Great Southern Reef

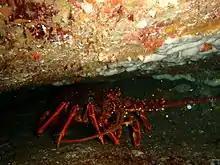
Southern rock lobster ("Jasus edwardsii")

For the economy of Australia's southern coast, the Great Southern Reef is an invaluable resource, providing ample opportunities for recreational fishing, swimming, surfing, snorkeling, scuba diving, and other forms of ecotourism, which contribute more than AU$10 billion to the economy each year. The cool, nutrient-rich waters of Australia's temperate sea provide a rich feeding ground for commercially fished animals as well; the two most lucrative fisheries in the entire country, rock lobster (~AU$375 million/year) and abalone (~AU$134 million/year), harvest their catches from the Great Southern Reef. Although Australia has robust regulations in place to protect many of its natural treasures, overfishing is a concern on the Great Southern Reef.